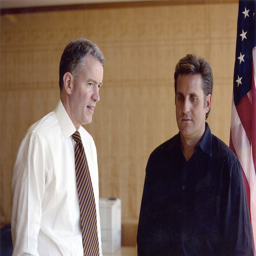
Two men standing next to each other in front of a flag.
A man in a tie standing next to another man in a dark shirt.
Two nicely dressed men standing together next to a flag.
Two men are standing next to each other near an American flag.
Two men, one wearing a tie standing near the American flag.